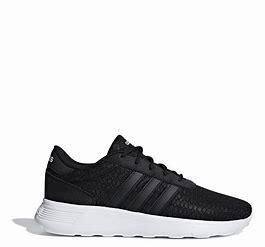
Brand: Adidas
Model: Lite Racer